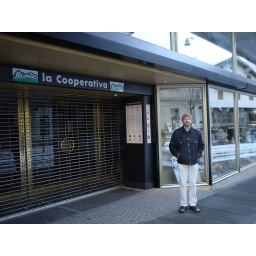
everyone in town could be seen with their yellow la cooperativa shopping bags